James B. Herrick

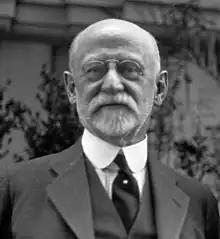
Herrick in 1927

James Bryan Herrick (11 August 1861 in Oak Park, Illinois – 7 March 1954 in Chicago, Illinois) was an American physician and professor of medicine who practiced and taught in Chicago. He is credited with the description of sickle-cell disease and was one of the first physicians to describe the symptoms of myocardial infarction.